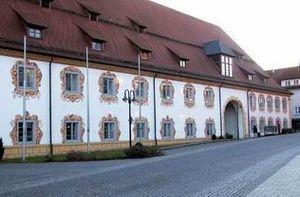
L'abbaye de Roth est une abbaye située à Rot an der Rot en Allemagne.